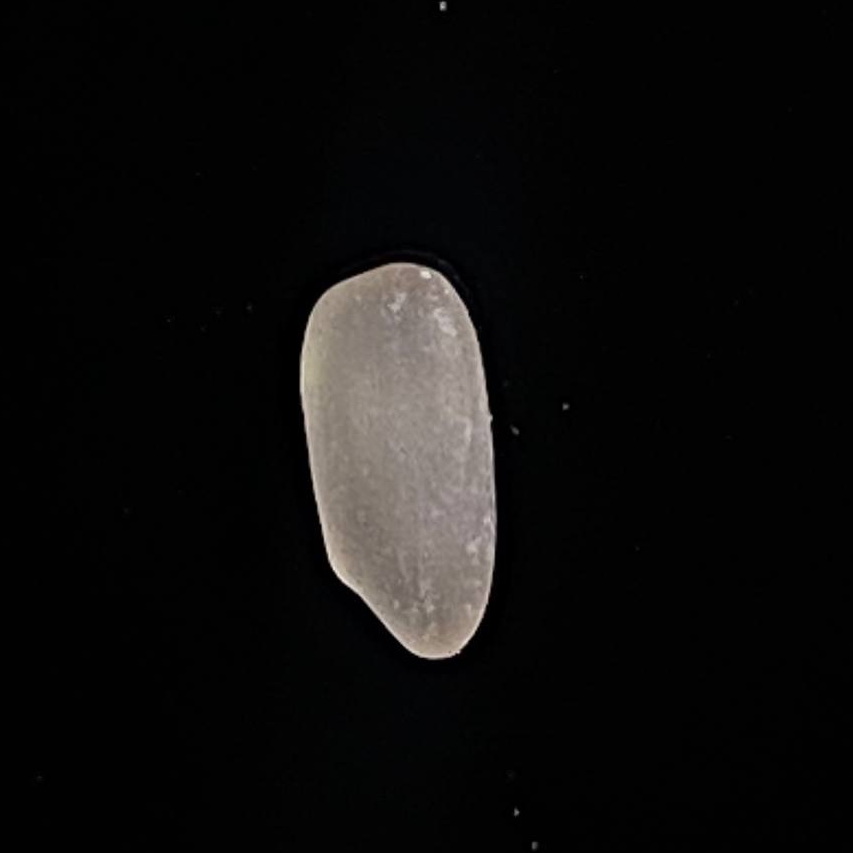
Rice variety: Paijam